Trolleybuses of Roma–Condesa

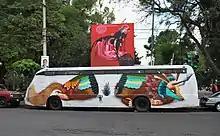
The TATSA-rebodied Marmon-Herrington trolleybus (former STE No. 5122), one of only two non-Japanese trolleybuses painted as public art, in 2012. It was at the south end of Plaza Luis Cabrera, but was removed in 2014.

Two trolleybuses that were used as canvasses for public art in Colonia Hipódromo (in Condesa) or Colonia Roma were not former Japanese vehicles. One is a MASA trolleybus built for STE in the 1980s. It was parked as an art installation in the southern part of Parque México until early 2009, then moved east to Calle Toluca behind the Jardín Ramón López Velarde, where it remained until 2014. The other vehicle, formerly STE No. 5122, is an American-built Marmon-Herrington trolleybus whose chassis was built in 1948 but which was retrofitted with a new, modern body – with a slanted front end shape – in 1993 by a company named TATSA (Tanques de Acero Trinity S.A.). In 1997, it was converted to compressed natural gas and its trolley poles removed, but by 2001 it was no longer in STE's fleet. By late 2004, it was in use as a children's reading room in Cuauhtémoc. Later, between 2010/2011 and 2014, it was parked at the south end of Plaza Luis Cabera and used as an artistic canvas, wearing a few different artistic designs during that period.